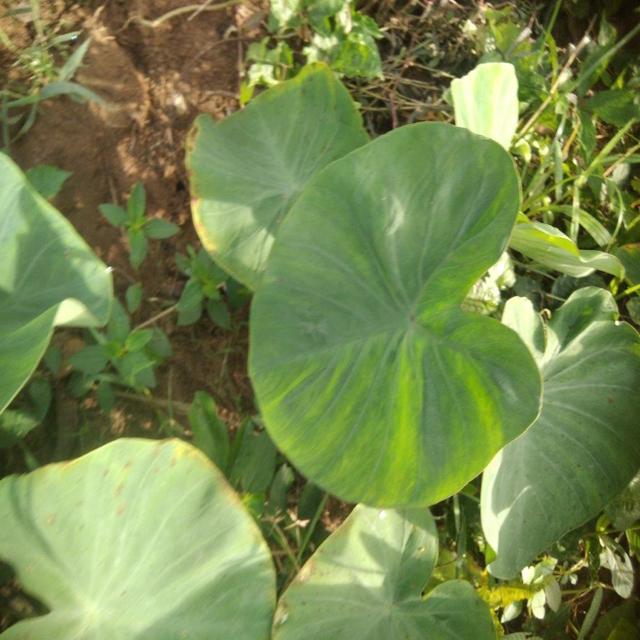
Label: Healthy